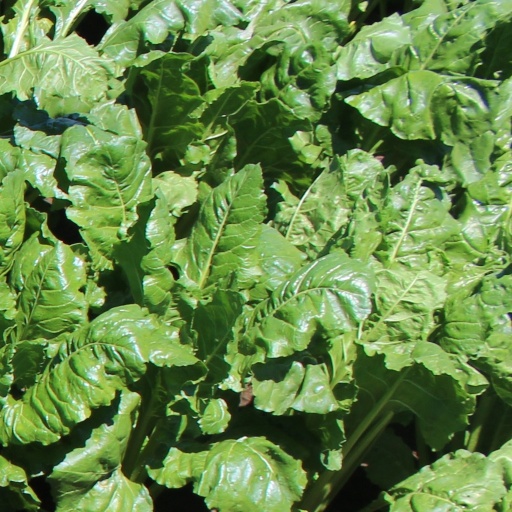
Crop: sugar beet